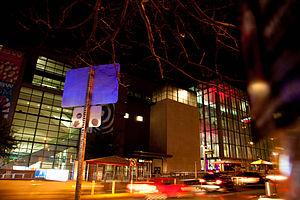
South by Southwest est un ensemble de festivals de musique, de cinéma et de médias interactifs se tenant chaque année depuis 1987 au mois de mars à Austin, principalement au Austin Convention Center. Les trois parties sont relativement indépendantes et peuvent donc commencer ou se terminer à des dates différentes.